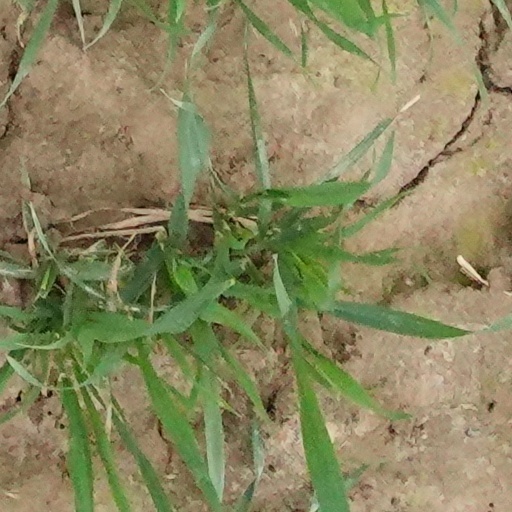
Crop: wheat